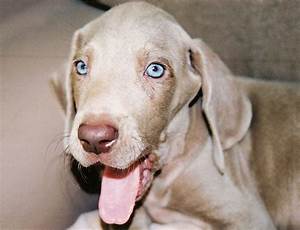
Label: dog